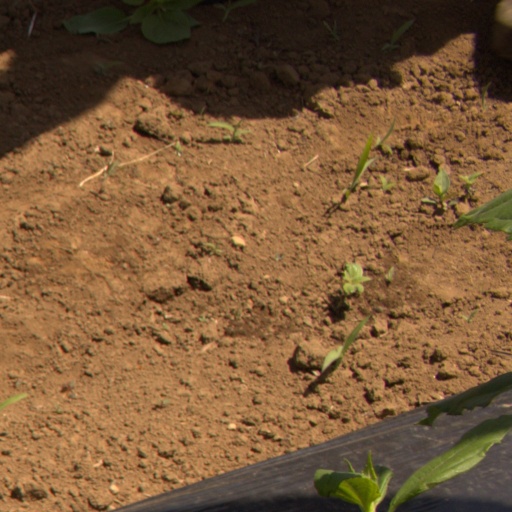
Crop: Jerusalem artichoke